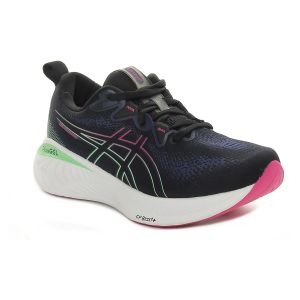
Asics Gel-Cumulus 25 Donna Blu   Sconto 30%
Prezzo: 112,00 €